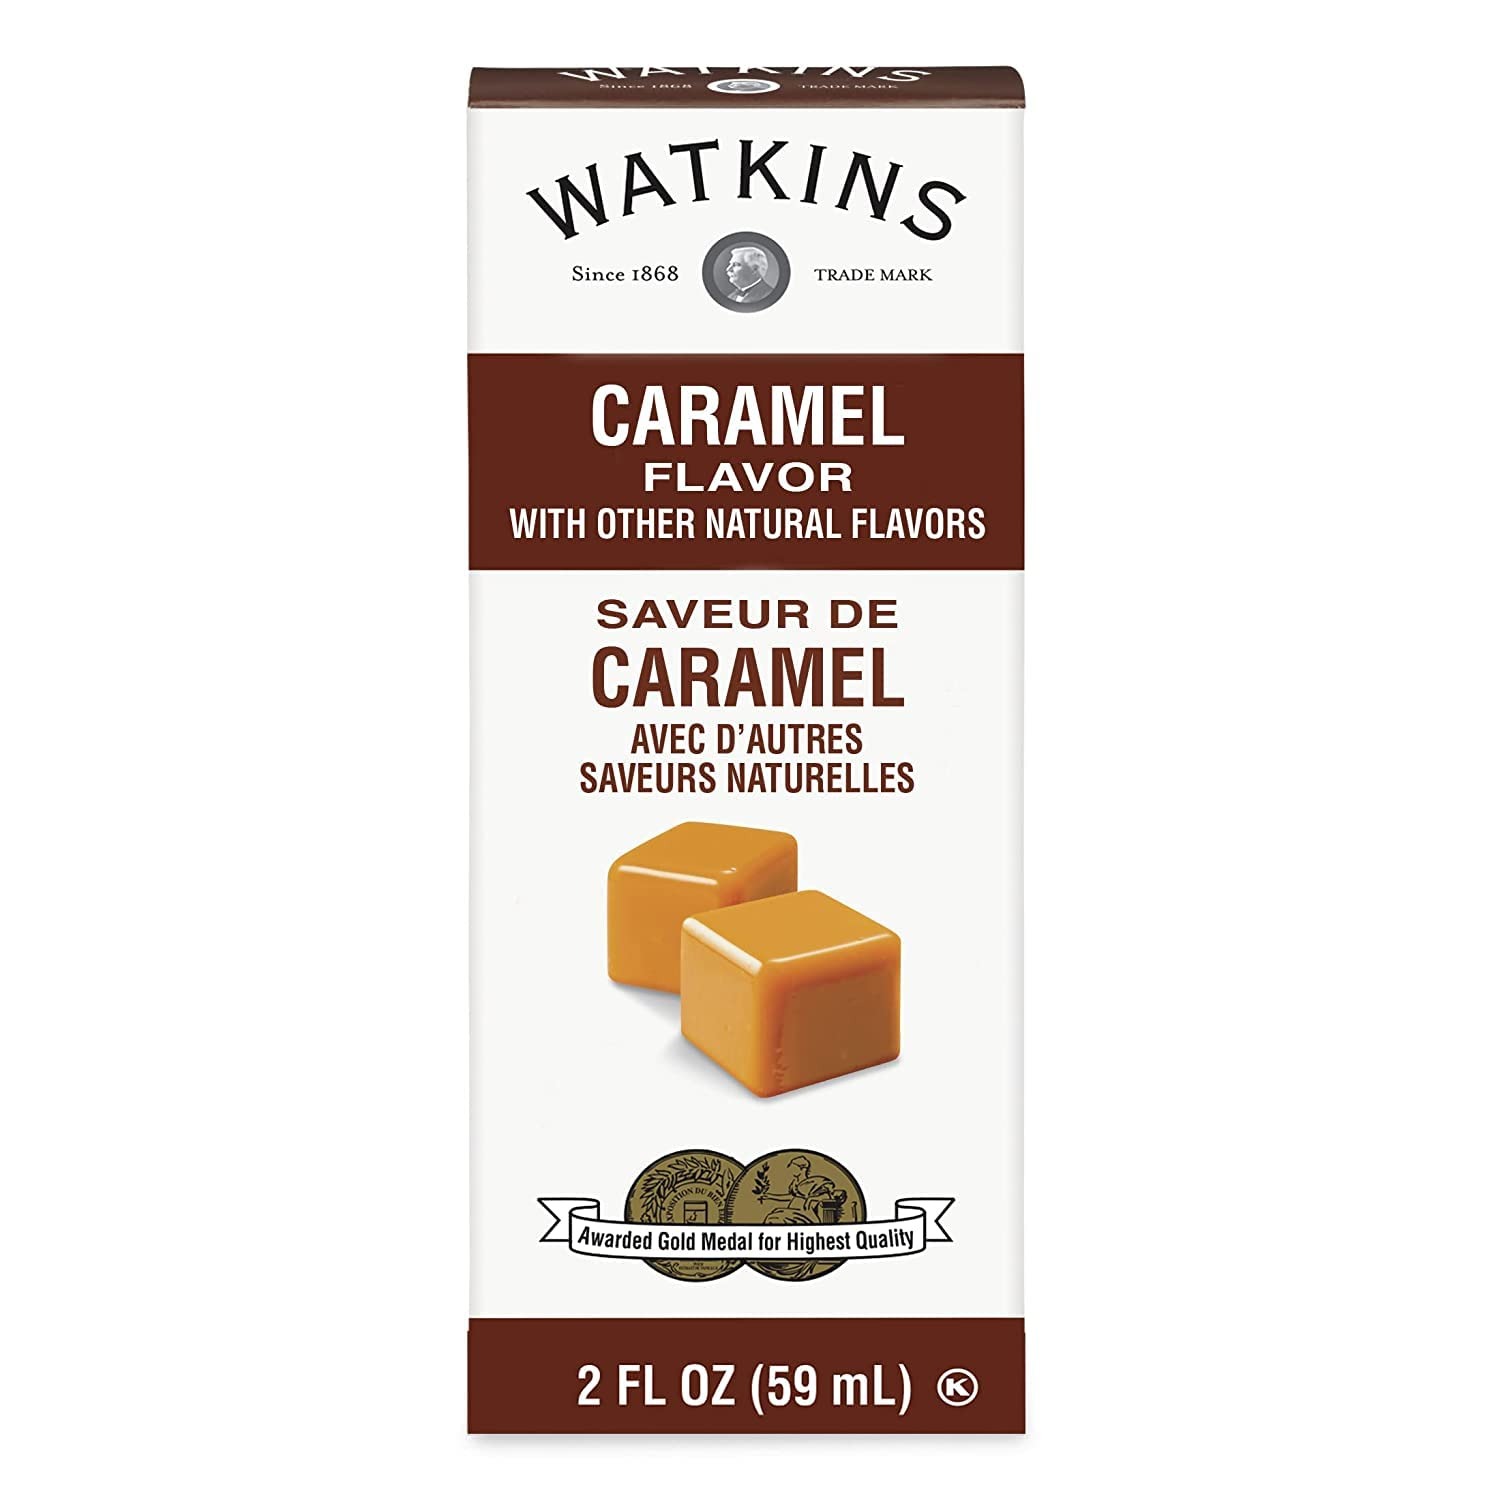
Item Name: Watkins Imitation Caramel Extract, 2 Fl Oz (Pack of 2)
Value: 2.0
Unit: Count

Price: 8.73